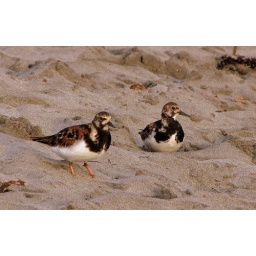
On the beach by the river - haven't seen these before